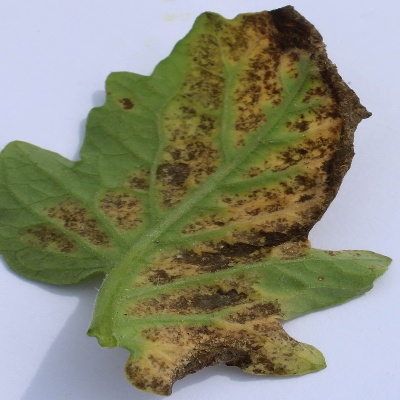
Crop: Tomato
Condition: leaf blight